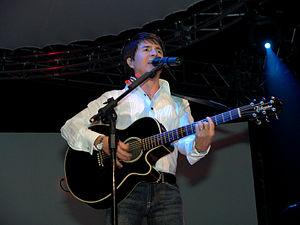
Le sertanejo ou musique sertaneja est un genre musical ayant émergé dans les campagnes du Brésil dans les années 1920. C'est un style musical très populaire au Brésil, en particulier dans les régions du Sudeste et du Centre-Ouest.